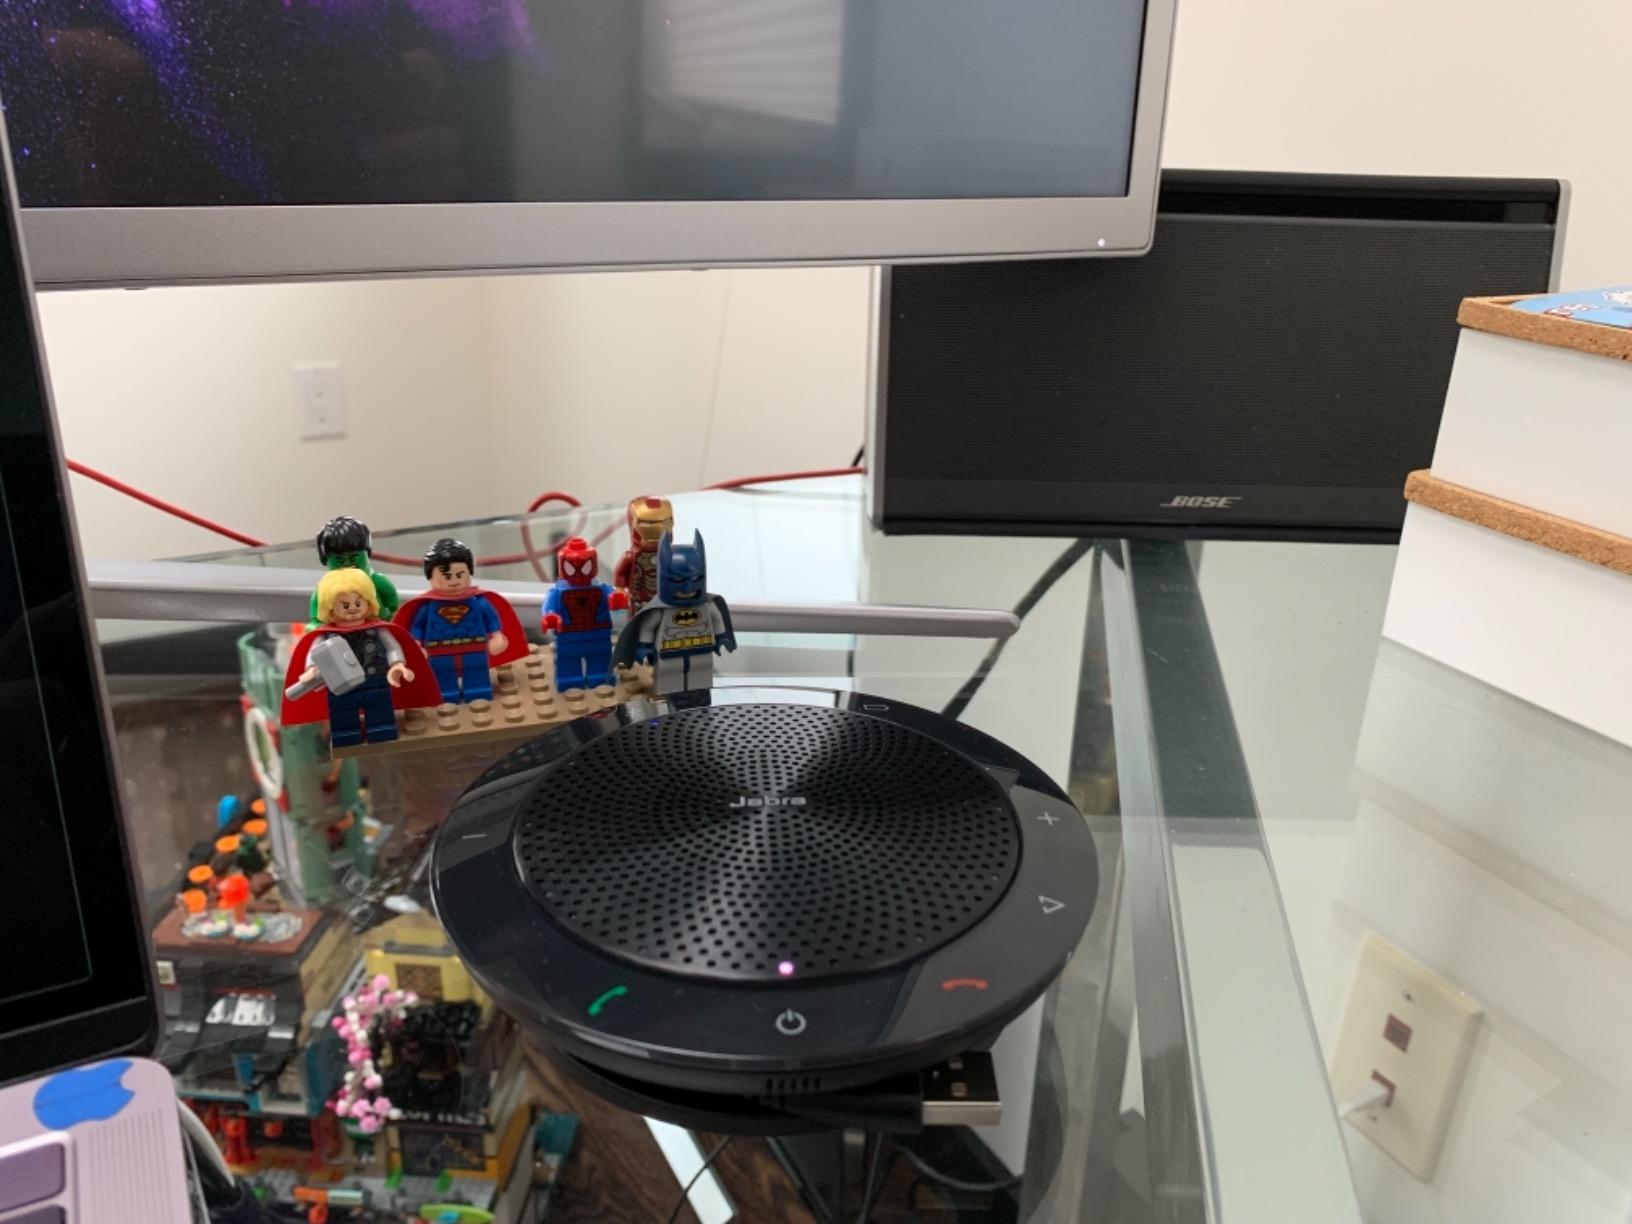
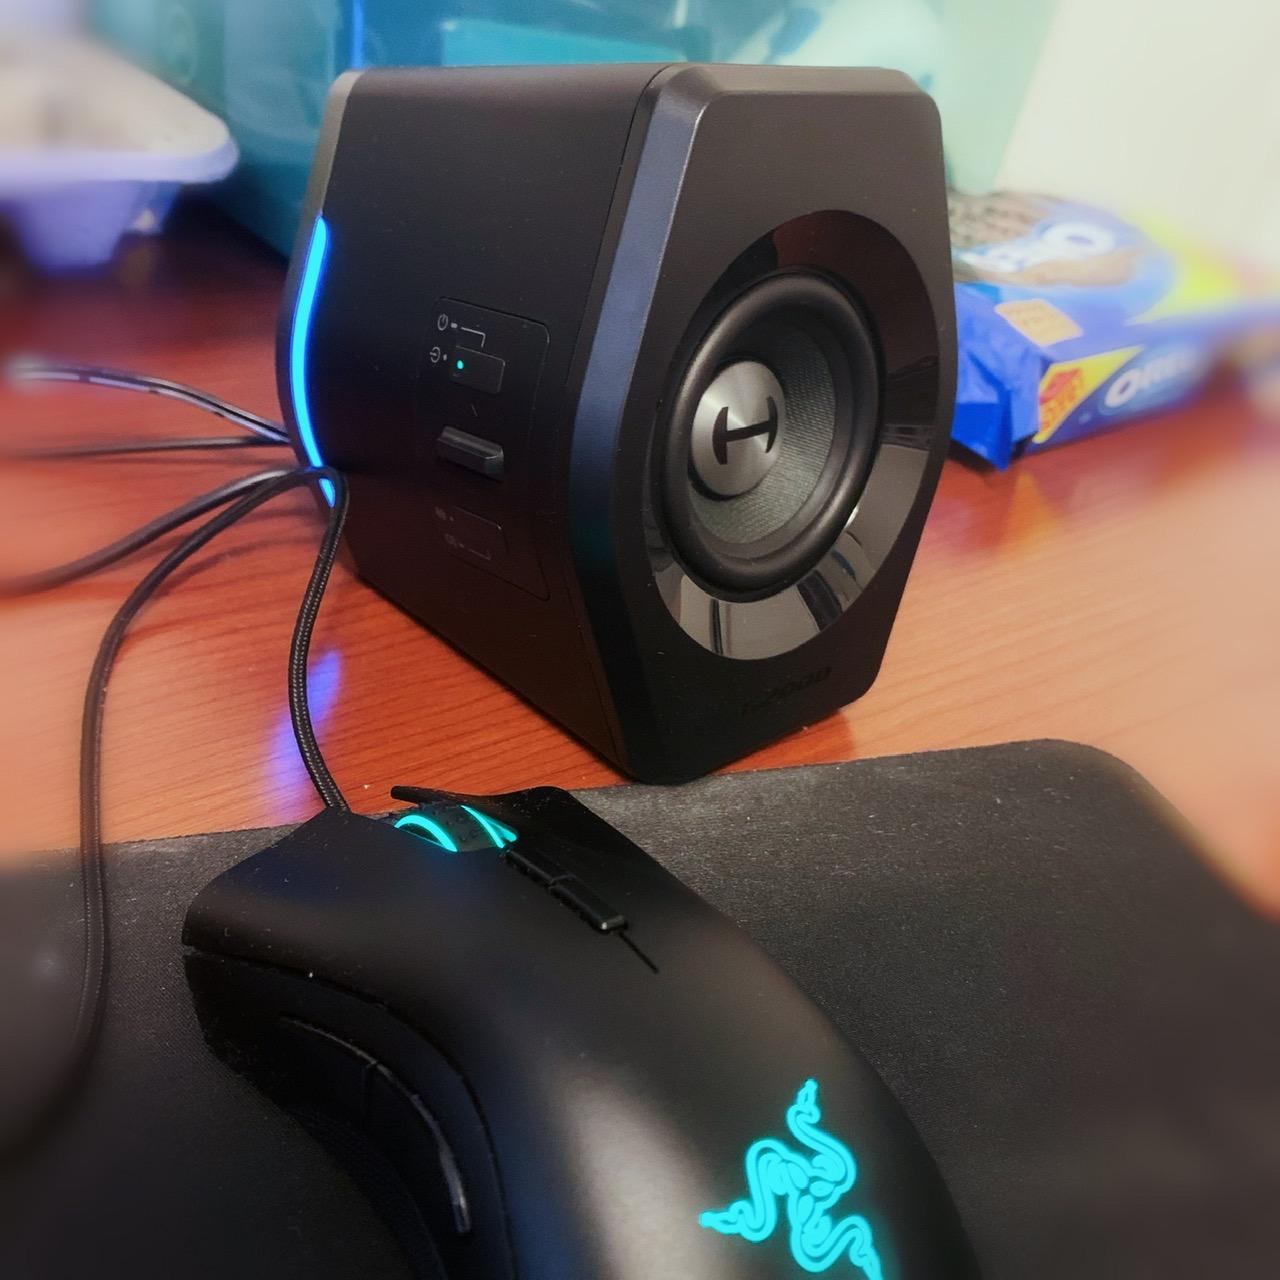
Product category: speaker
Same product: no